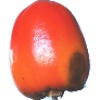
Label: kaki